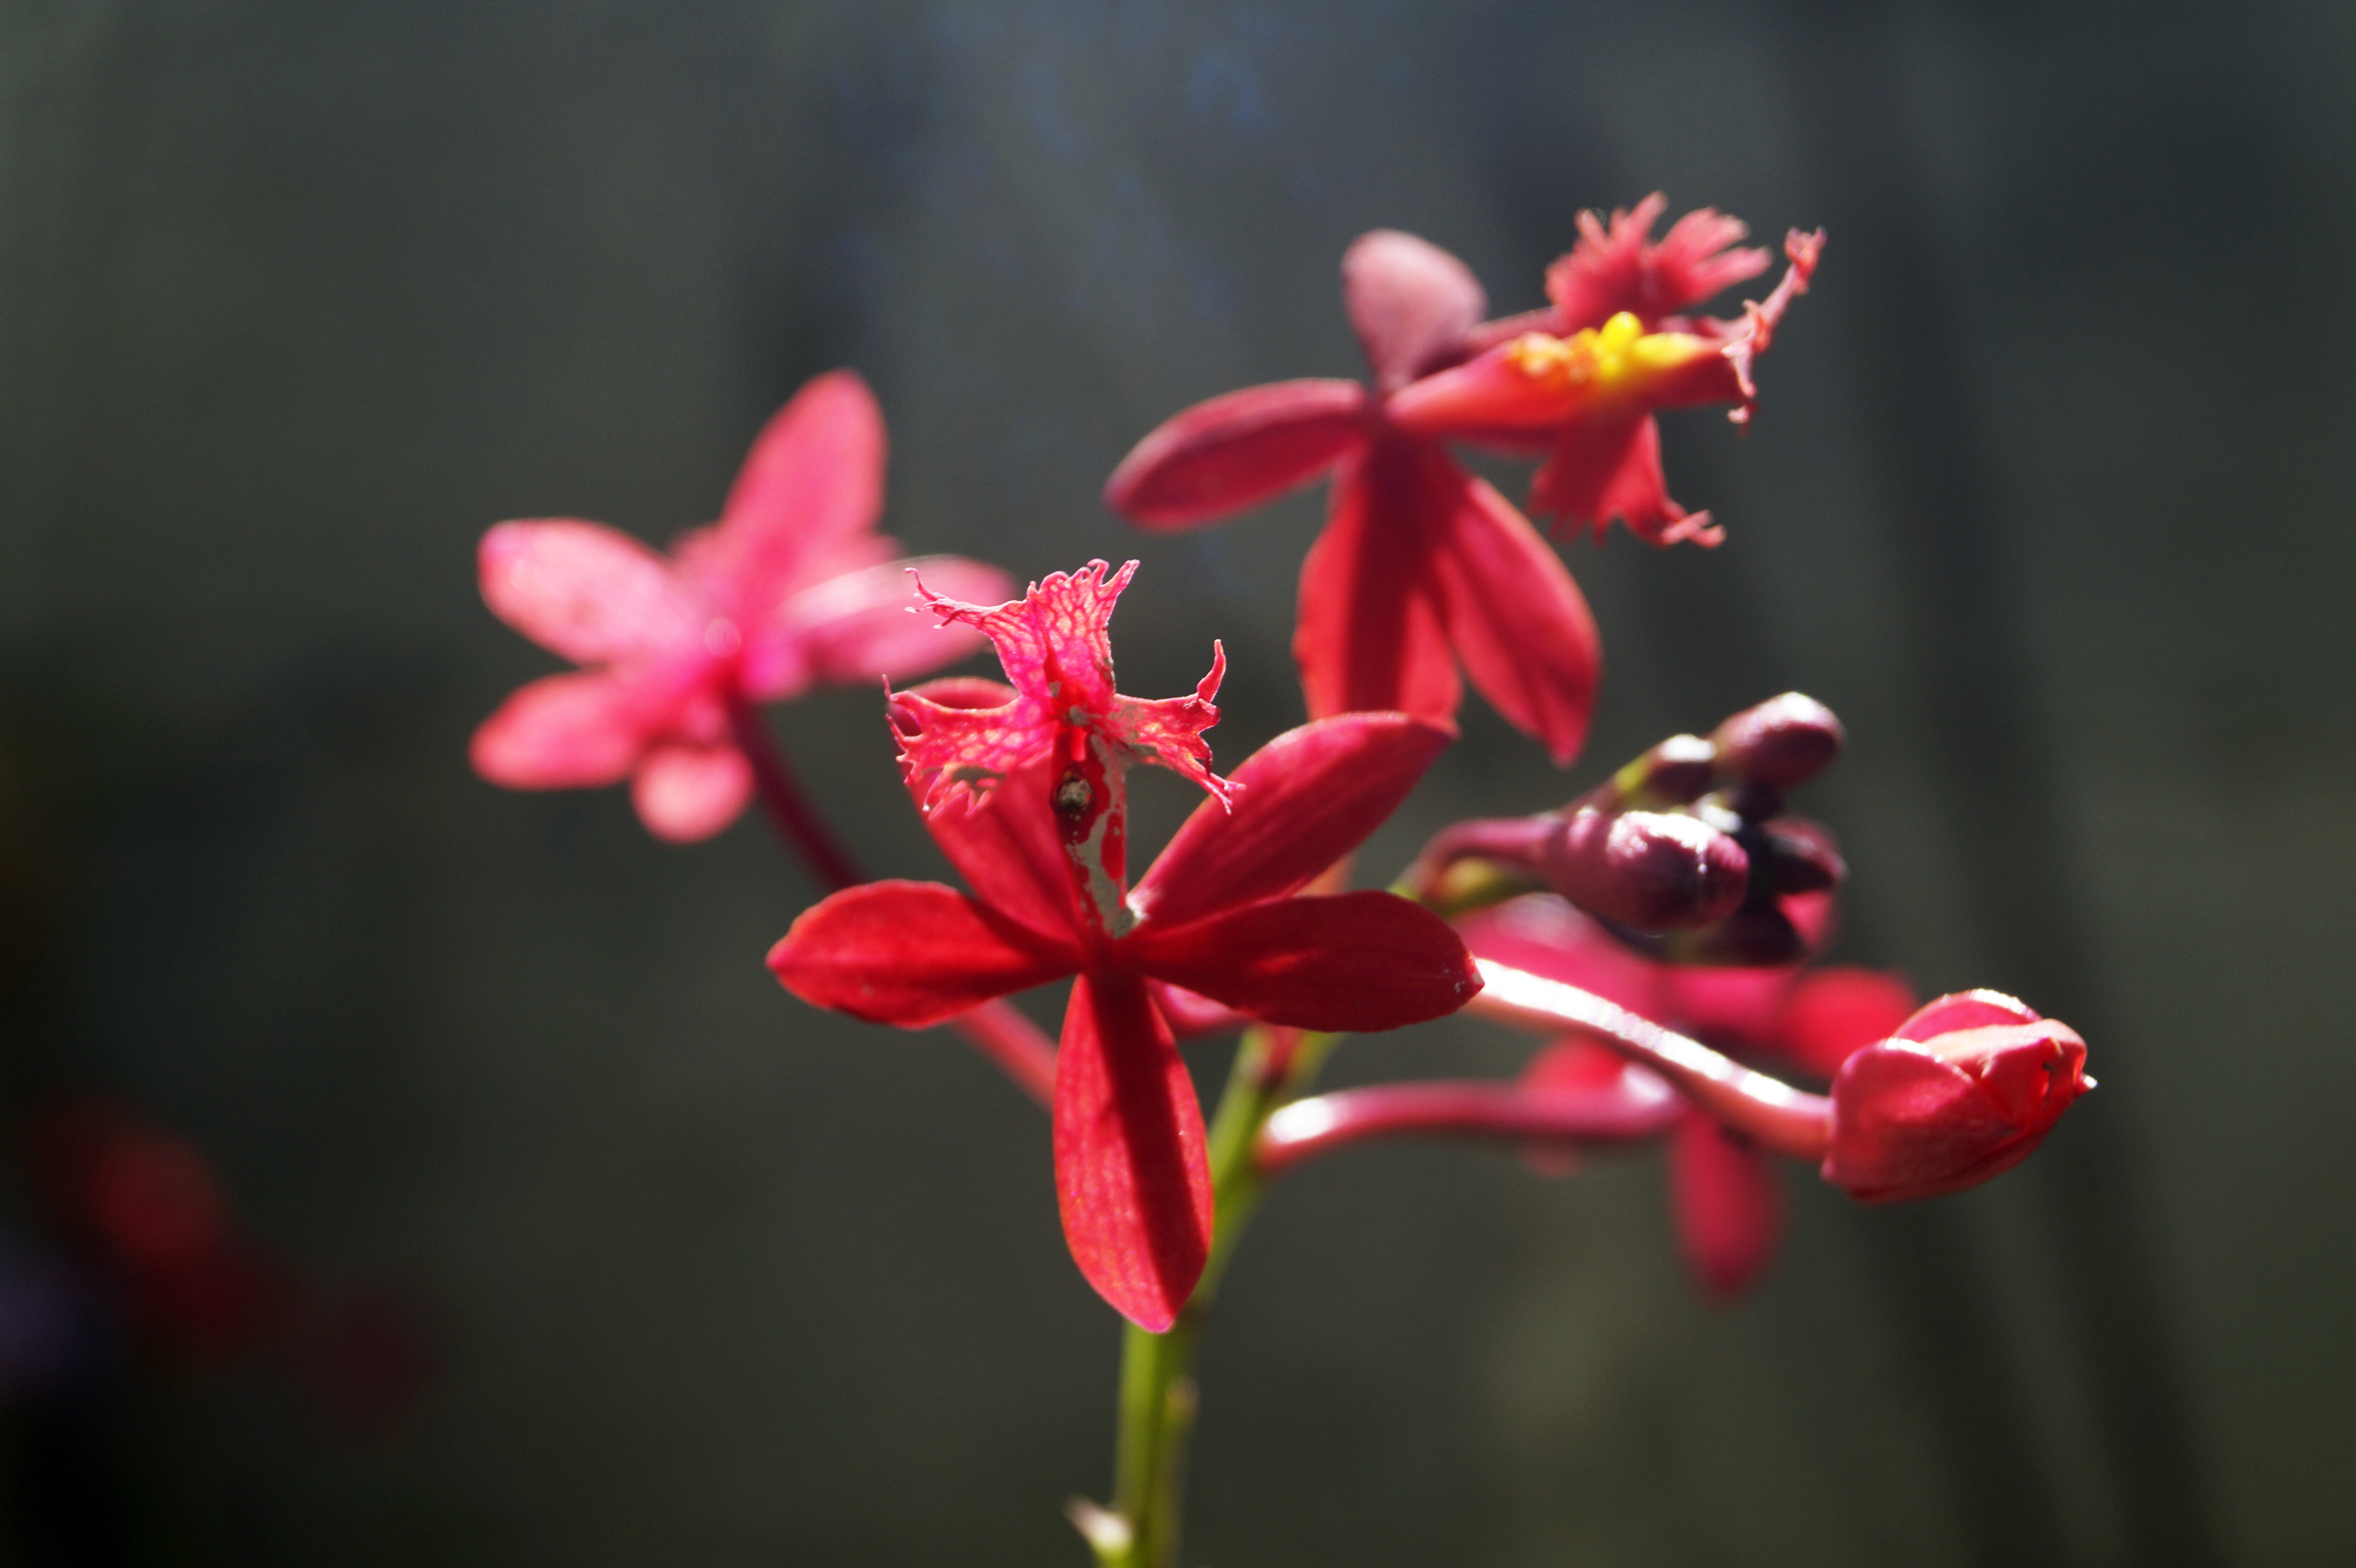
flower, plant, petal, twig, terrestrial plant, pink, flowering plant, Pedicel, magenta, close up, macro photography, blossom, wildflower, art, still life photography, plant stem, carmine, herbaceous plant, pollen, perennial plant, orchid, cattleya, bud, amaryllis family, coquelicot, moth orchid